2008 Peace Queen Cup

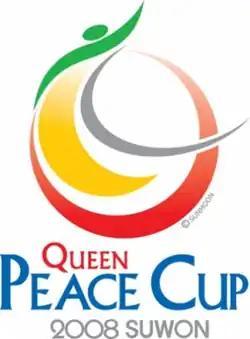

The 2008 Peace Queen Cup was the second edition of the Peace Queen Cup. It was held from 14 to 21 June 2008 in Suwon, South Korea.